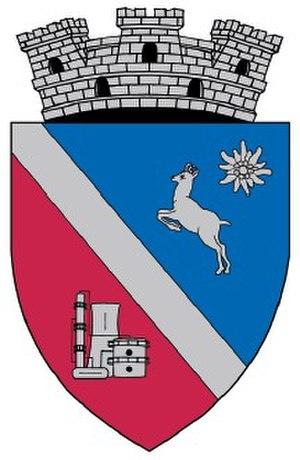
Victoria est une ville située dans le județ de Brașov, en Transylvanie, Roumanie.